Film censorship in the United States

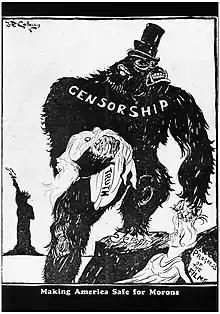
Anti-film censorship cartoon published in "The Film Mercury" magazine, circa 1926

Chicago enacted the first censorship ordinance in the United States in 1907, authorizing its police chief to screen all films to determine whether they should be permitted on screens. Detroit followed with its own ordinance the same year. When upheld in a court challenge in 1909, other cities followed and Pennsylvania became the first to enact statewide censorship of movies in 1911 (though it did not fund the effort until 1914). It was soon followed by Ohio (1914), Kansas (1915), Maryland (1916), New York (1921) and, finally, Virginia (1922). Eventually, at least one hundred cities across the nation empowered local censorship boards.